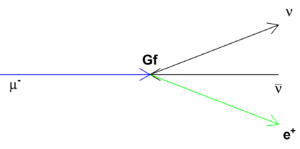
En physique des particules, l'interaction de Fermi est une explication de la radioactivité β, proposée par Enrico Fermi en 1933. La théorie suppose quatre fermions interagissant directement avec les autres, en un vertex.